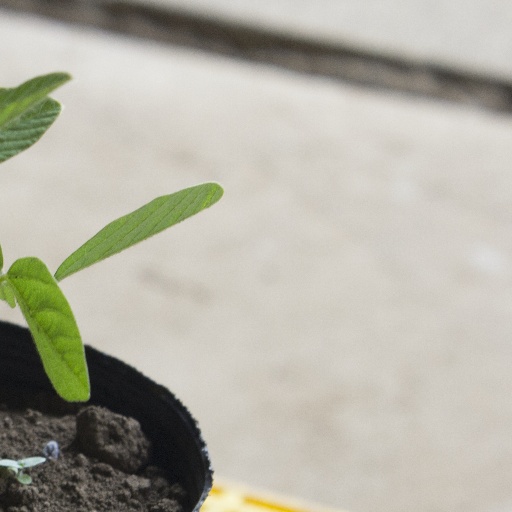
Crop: soybean